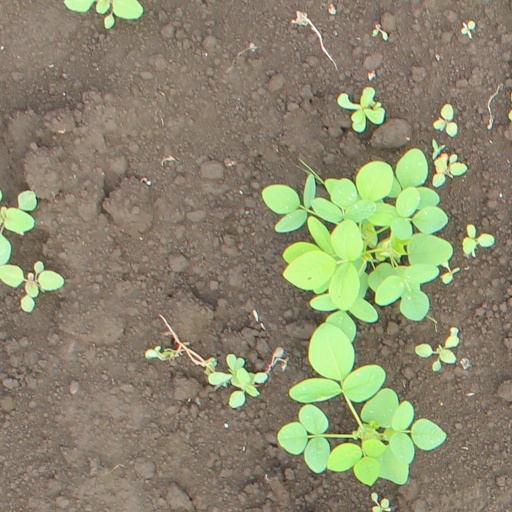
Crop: soybean